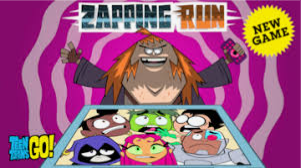
Portrait style: Cartoon Portrait